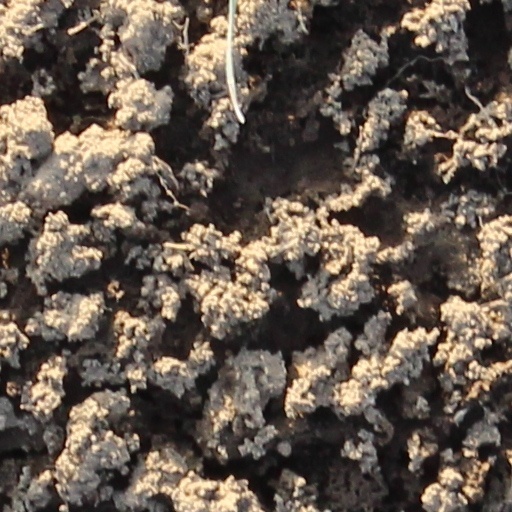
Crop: wheat